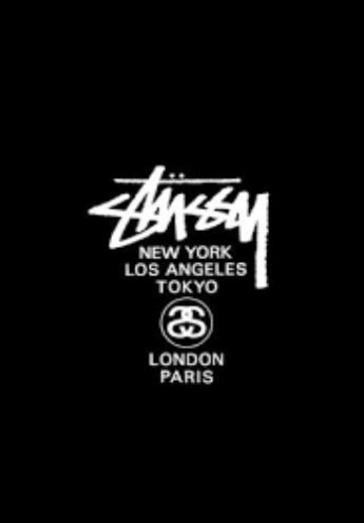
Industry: Clothes